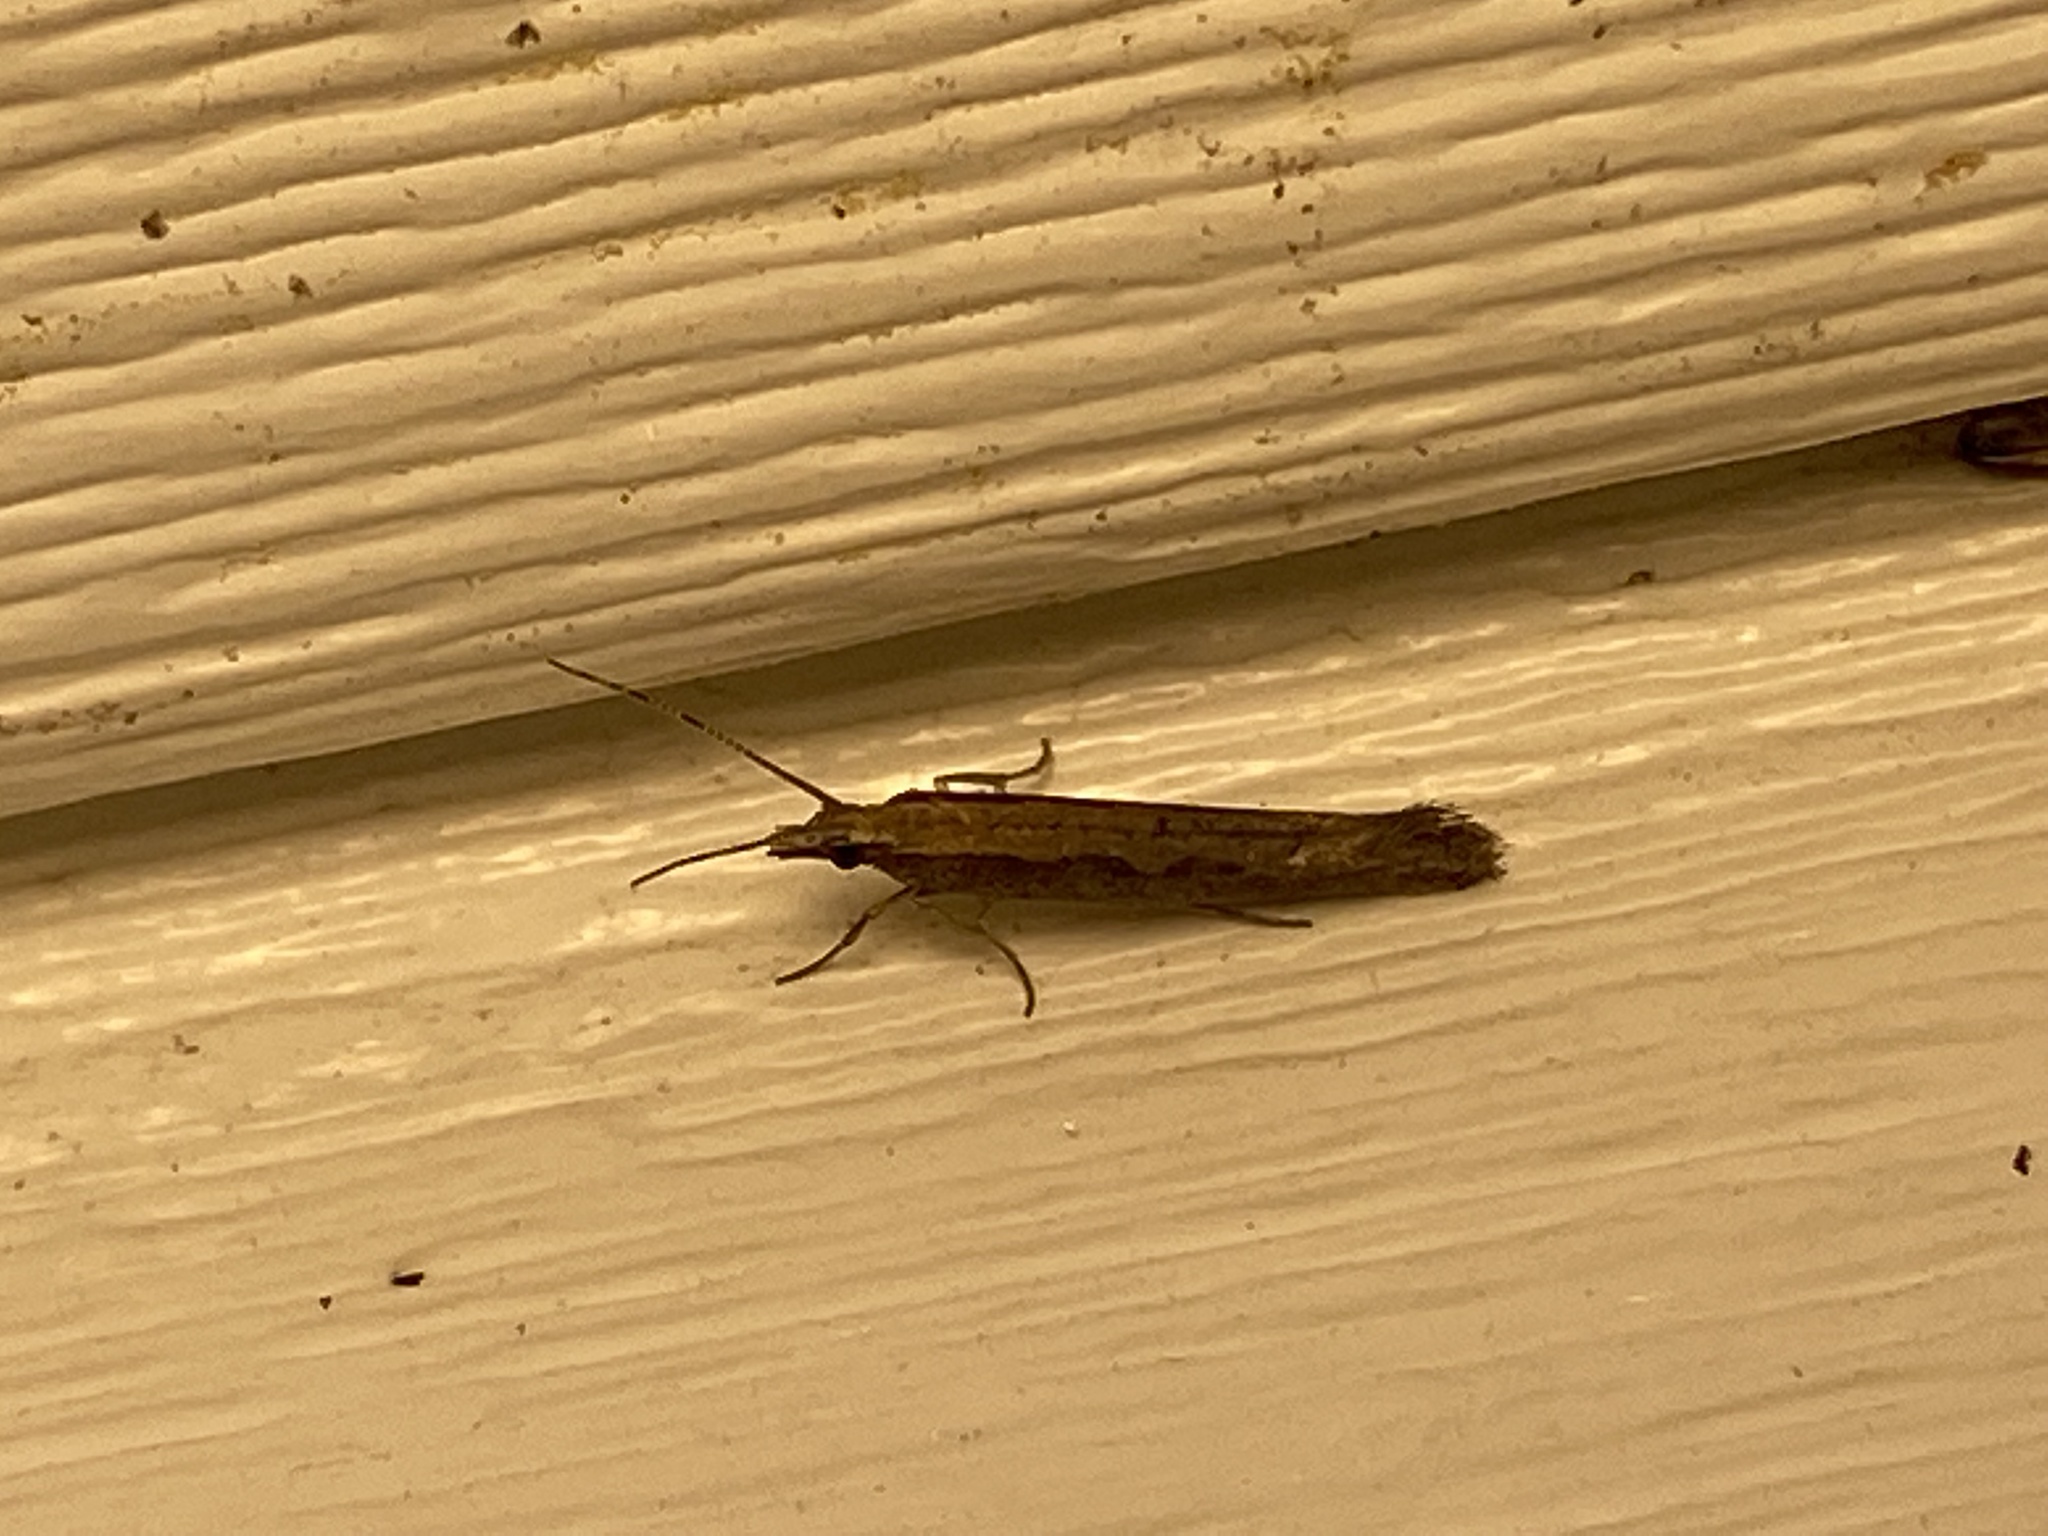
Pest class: diamondback_moth